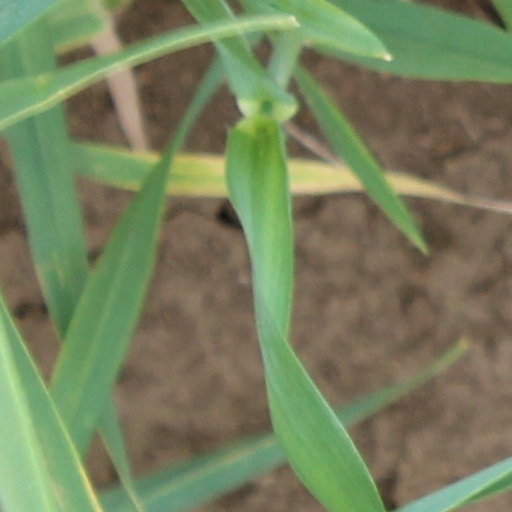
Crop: wheat